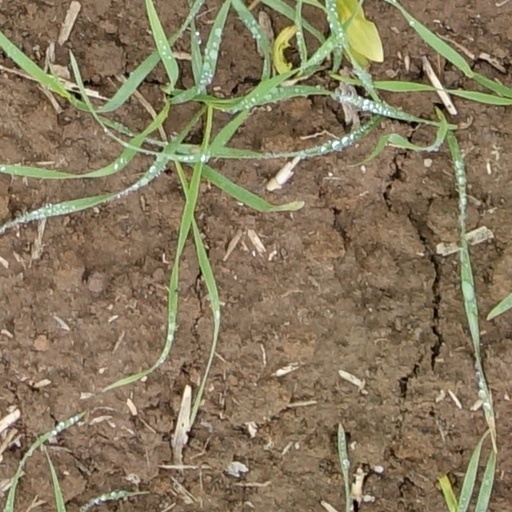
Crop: wheat